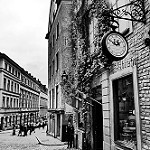
Label: B & W